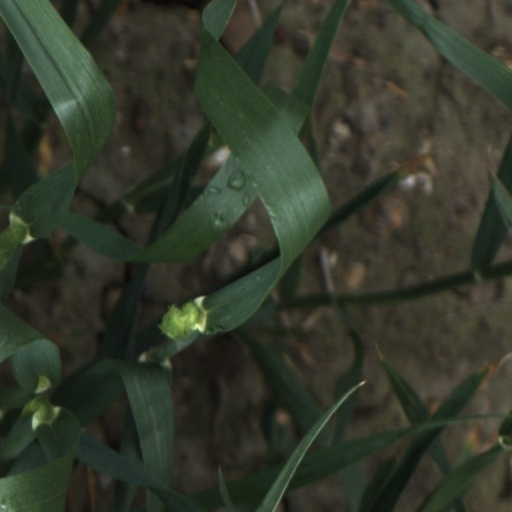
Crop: wheat